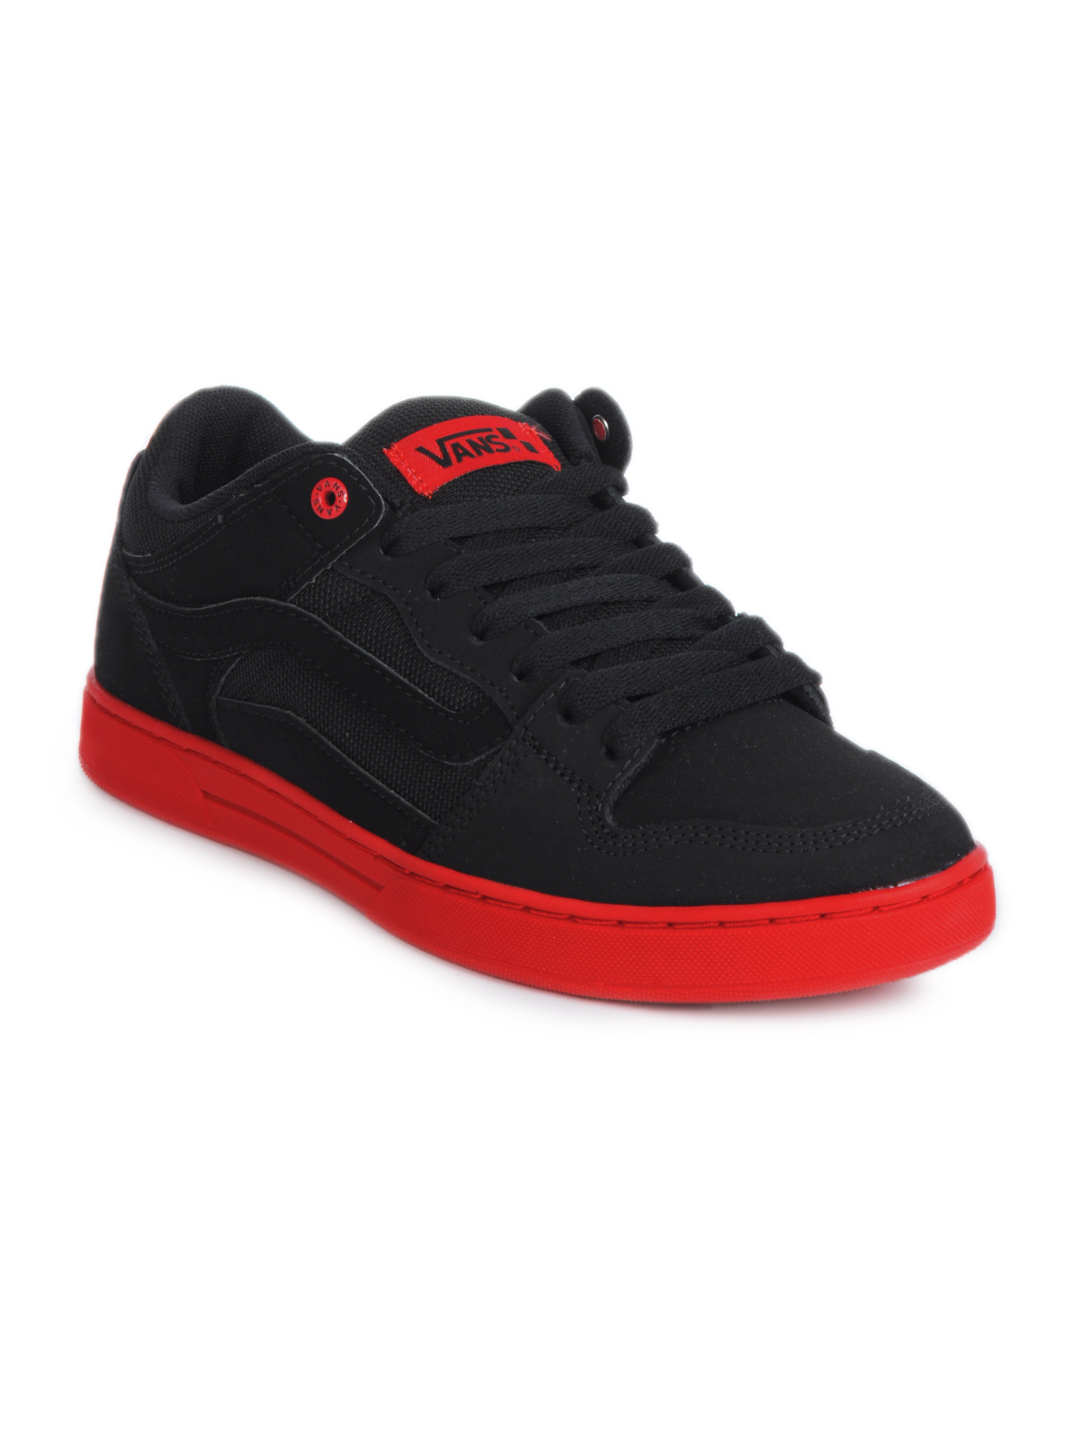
Vans Men Baxter Black Shoes
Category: Footwear / Shoes / Casual Shoes
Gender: Men
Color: Black
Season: Summer 2012
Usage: Casual